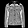
Label: Coat